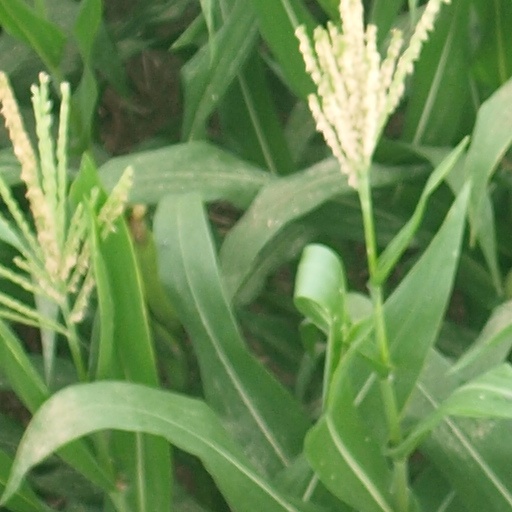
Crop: maize; corn